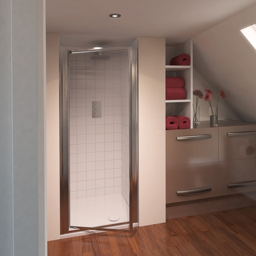
attic conversion shower room ... would do anything to have this in my room !